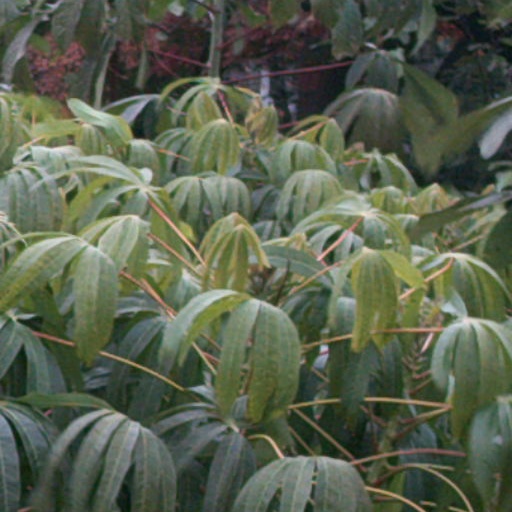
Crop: cassava